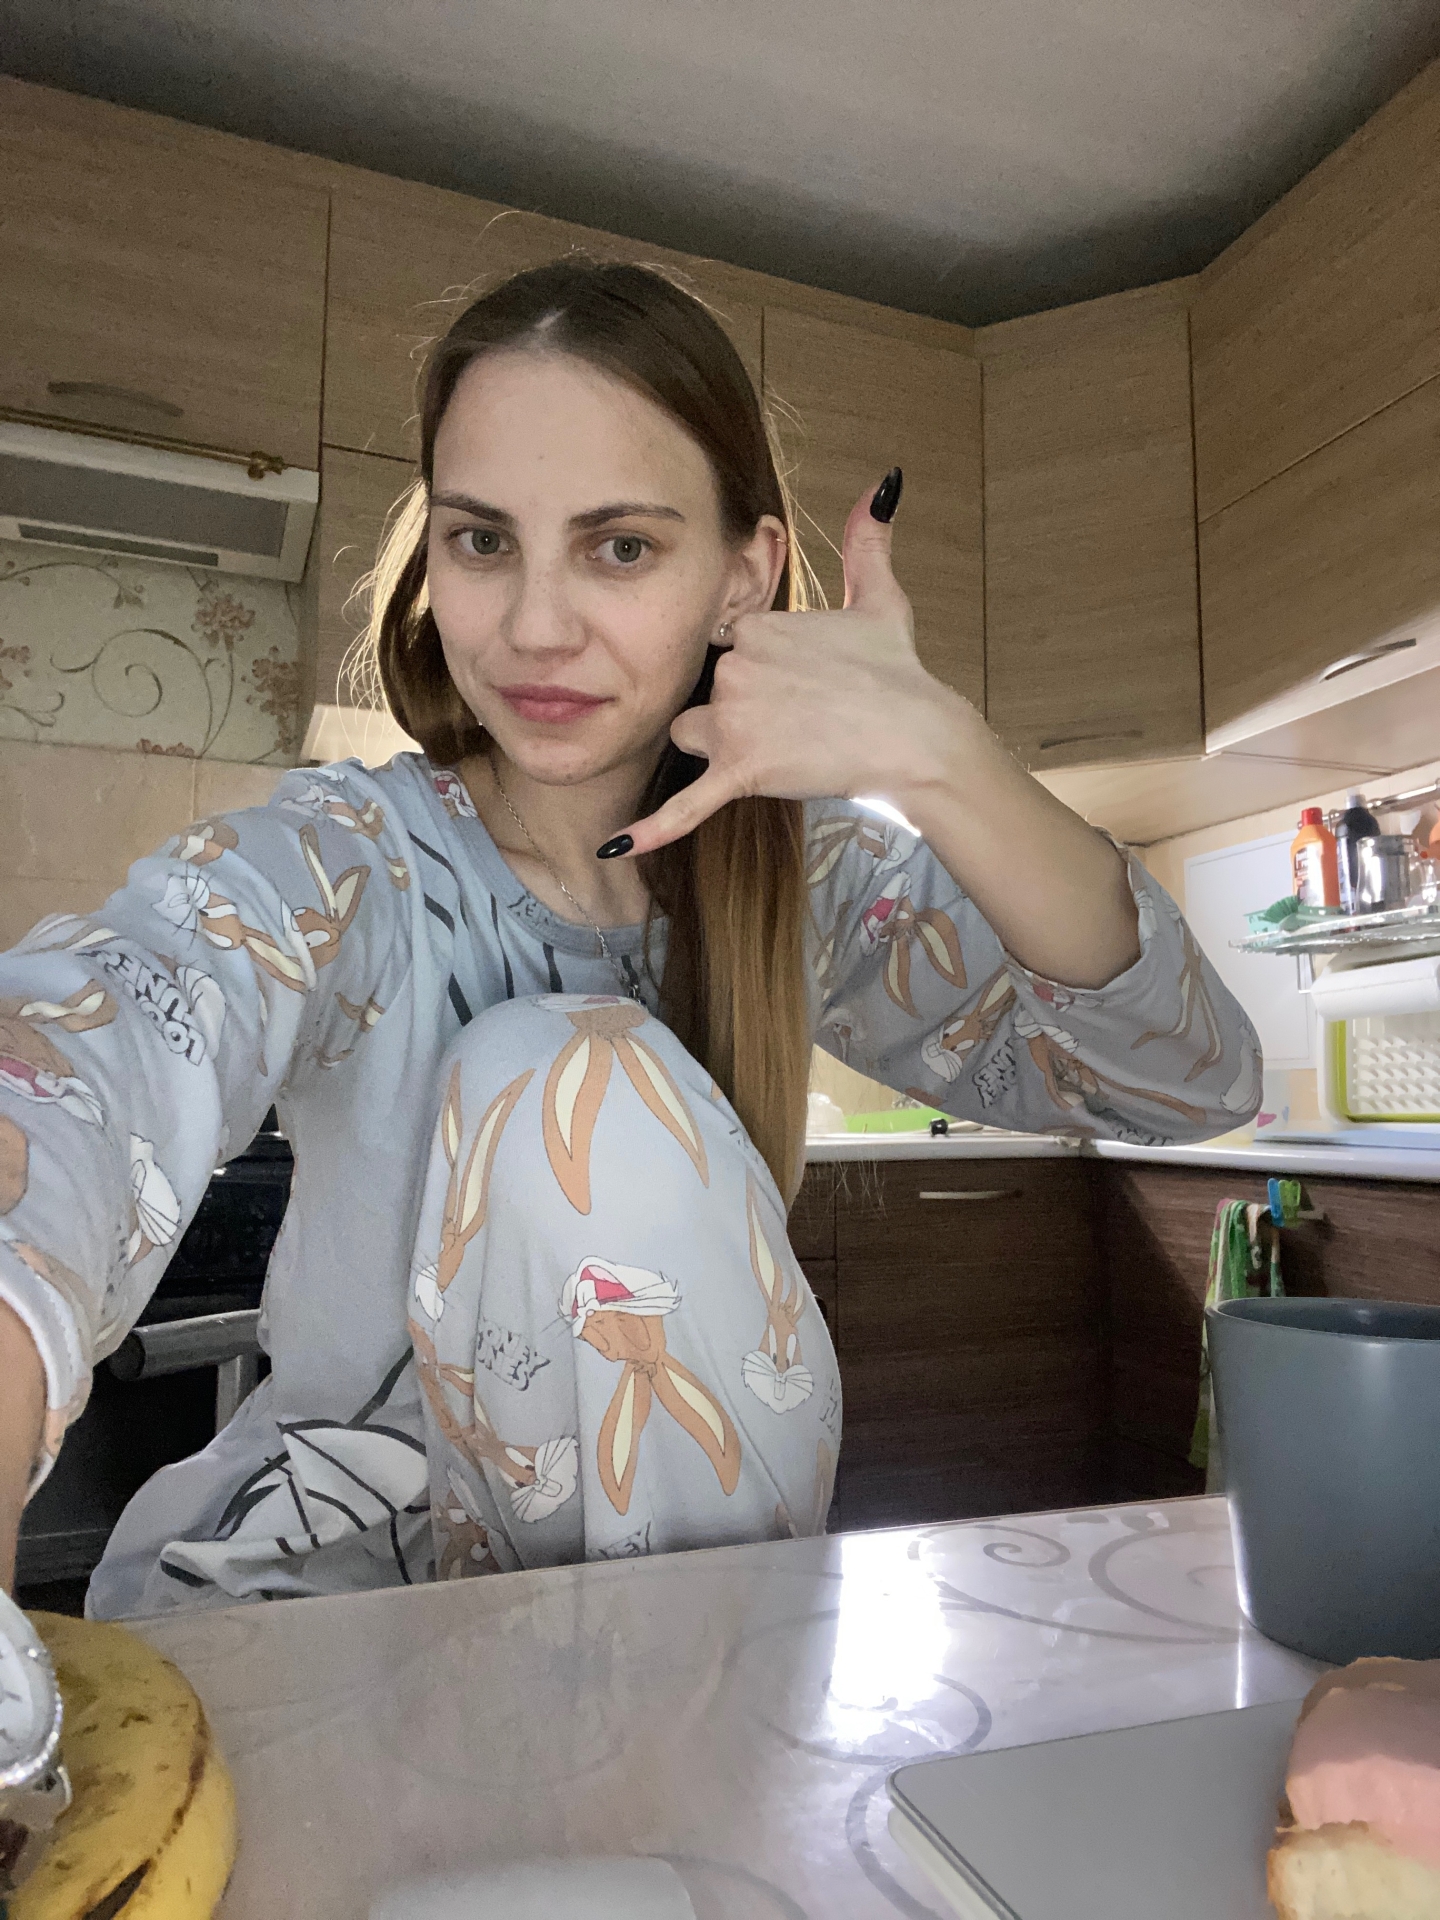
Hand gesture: call